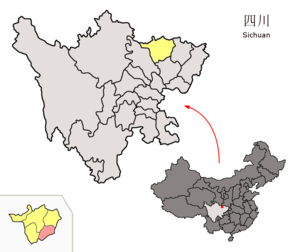
Le xian de Cangxi est un district administratif de la province du Sichuan en Chine. Il est placé sous la juridiction de la ville-préfecture de Guangyuan.